Pavilhão Dream Space

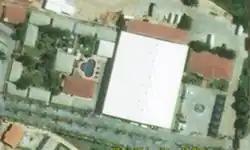

The Pavilhão Dream Space is a private-owned sports arena located in Kikuxi, Viana, Luanda. The arena, has a 2,500-seat capacity, which was introduced in 2010, with hardwood flooring, and can be used for sports such as basketball, handball, volleyball and roller hockey.